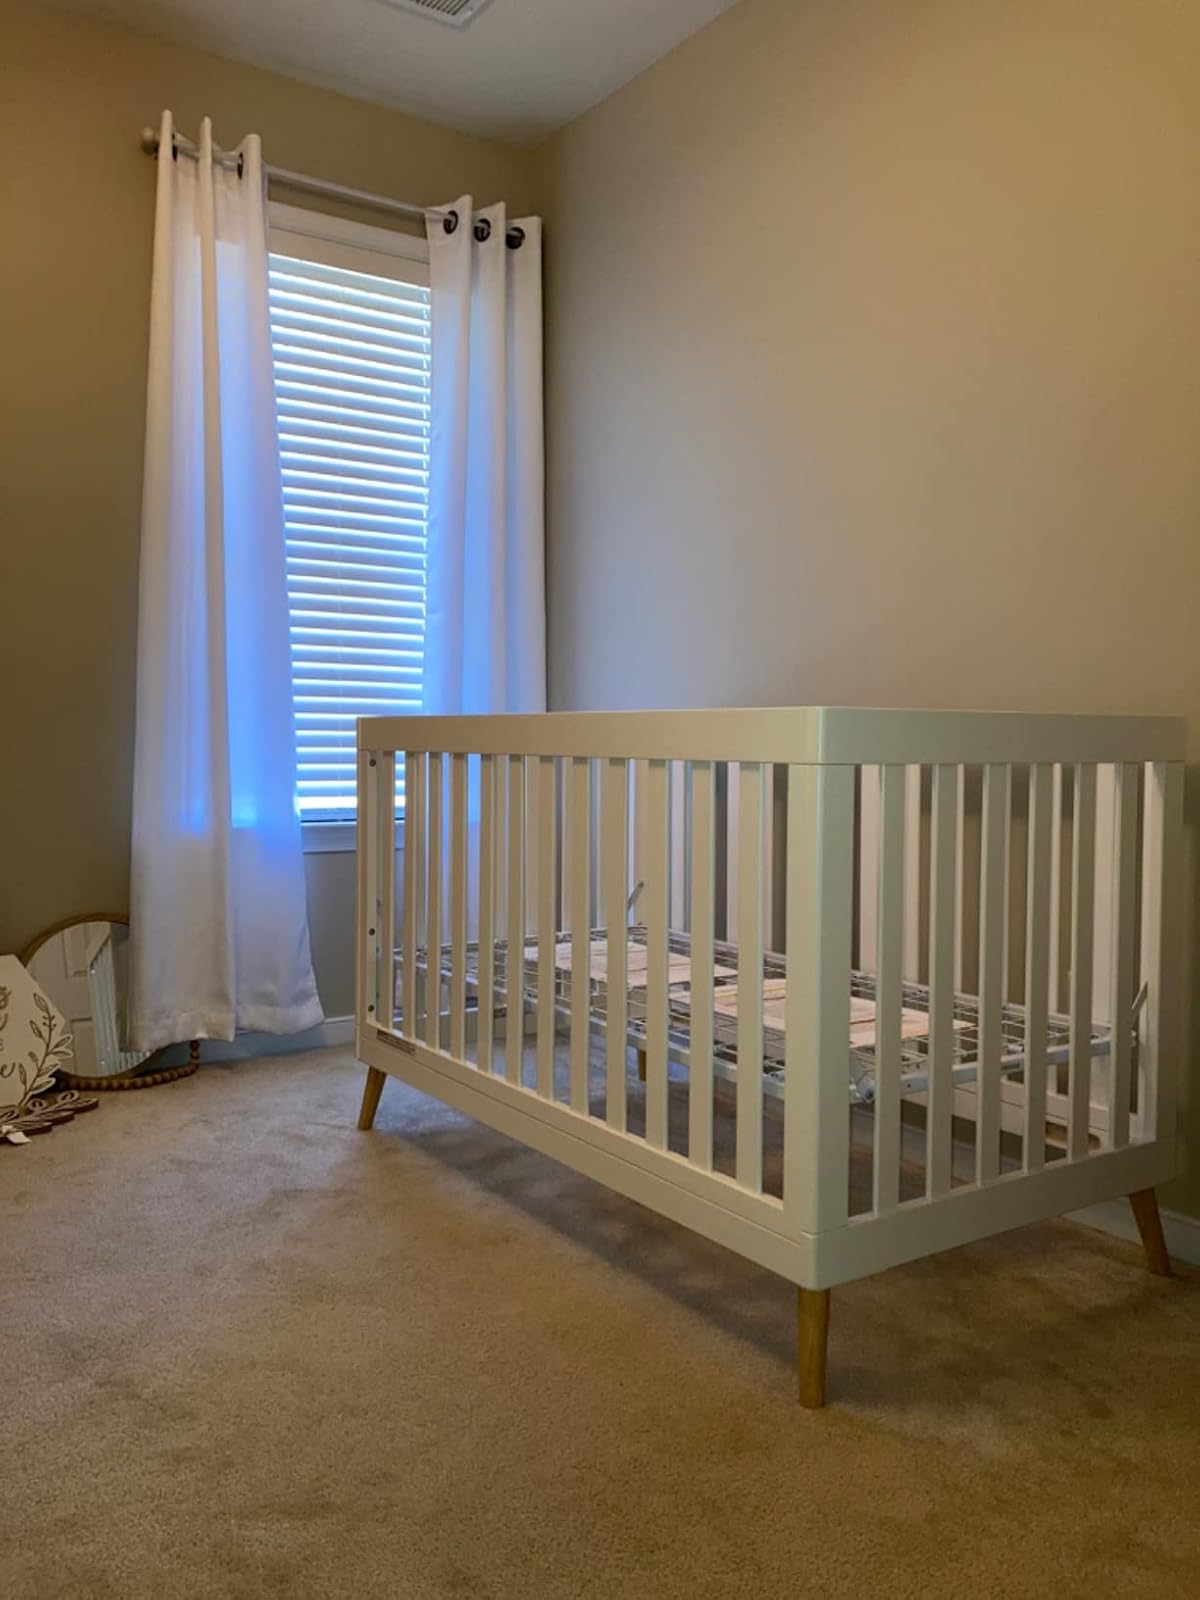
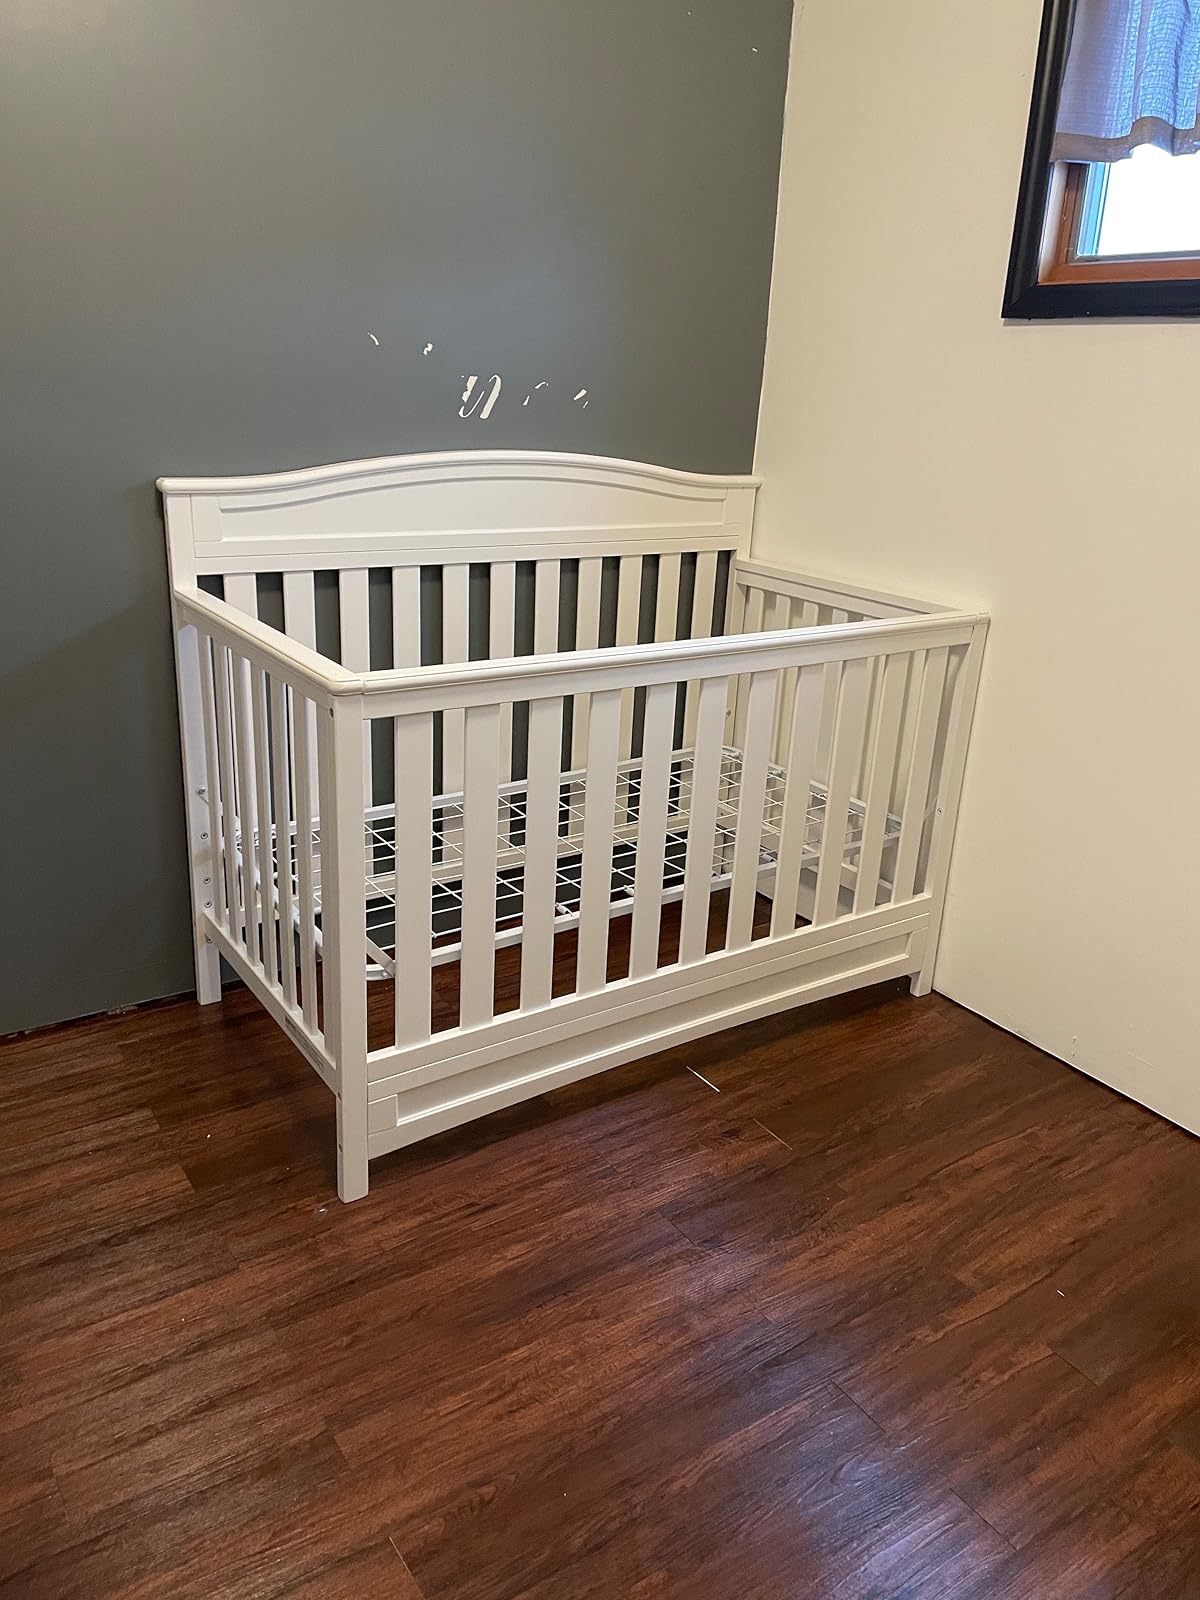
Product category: products_crib
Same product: no